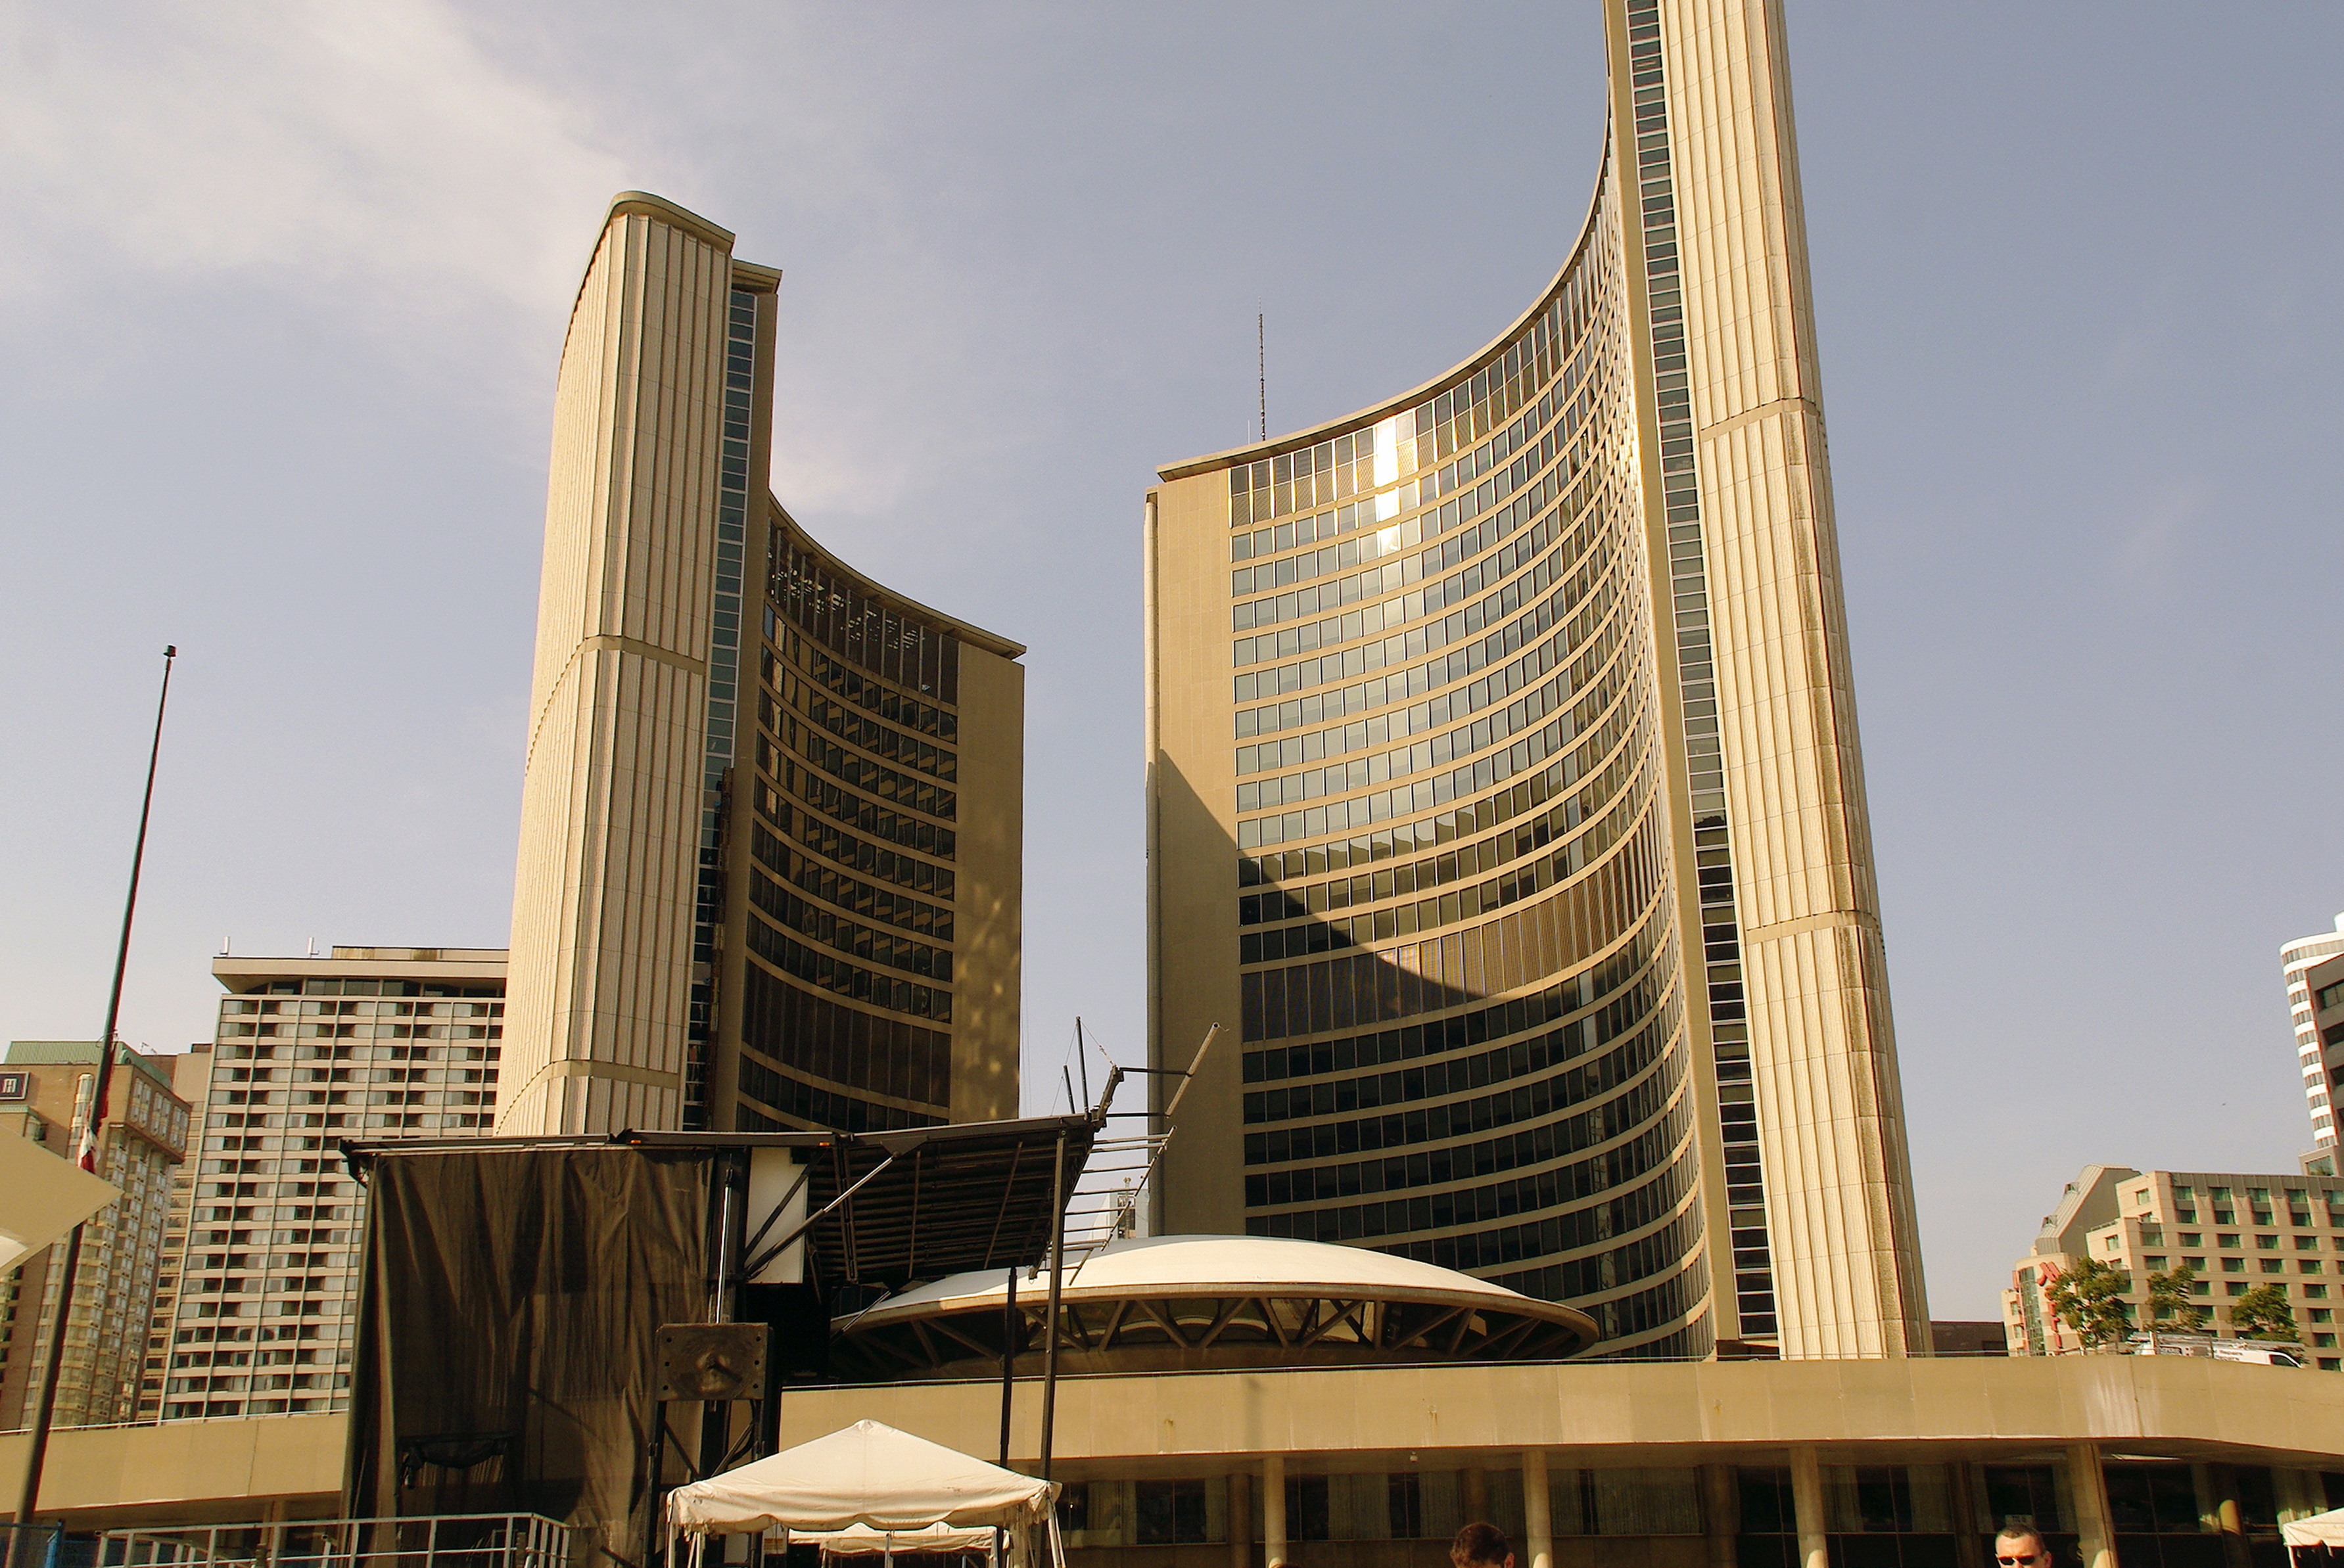
architecture, skyline, building, city, skyscraper, cityscape, downtown, tower, plaza, landmark, facade, tower block, canada, toronto, administration, metropolis, condominium, urban area, human settlement, metropolitan area